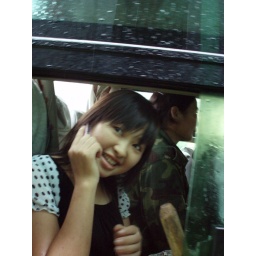
Chinese girl in a bus next to ours